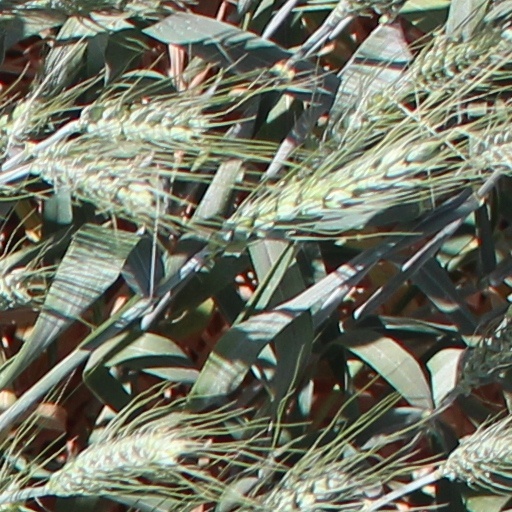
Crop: wheat